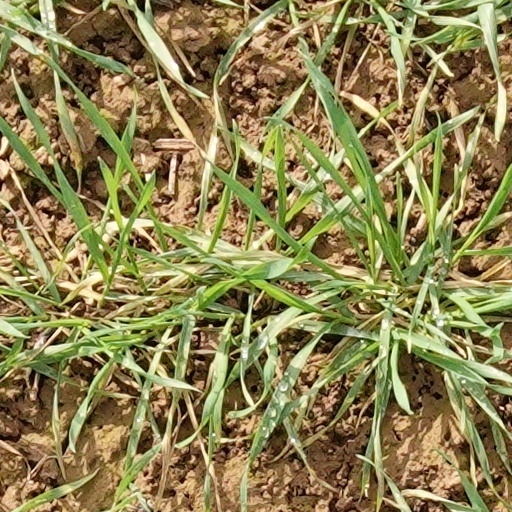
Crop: wheat